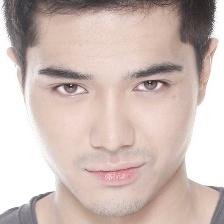
Label: faces